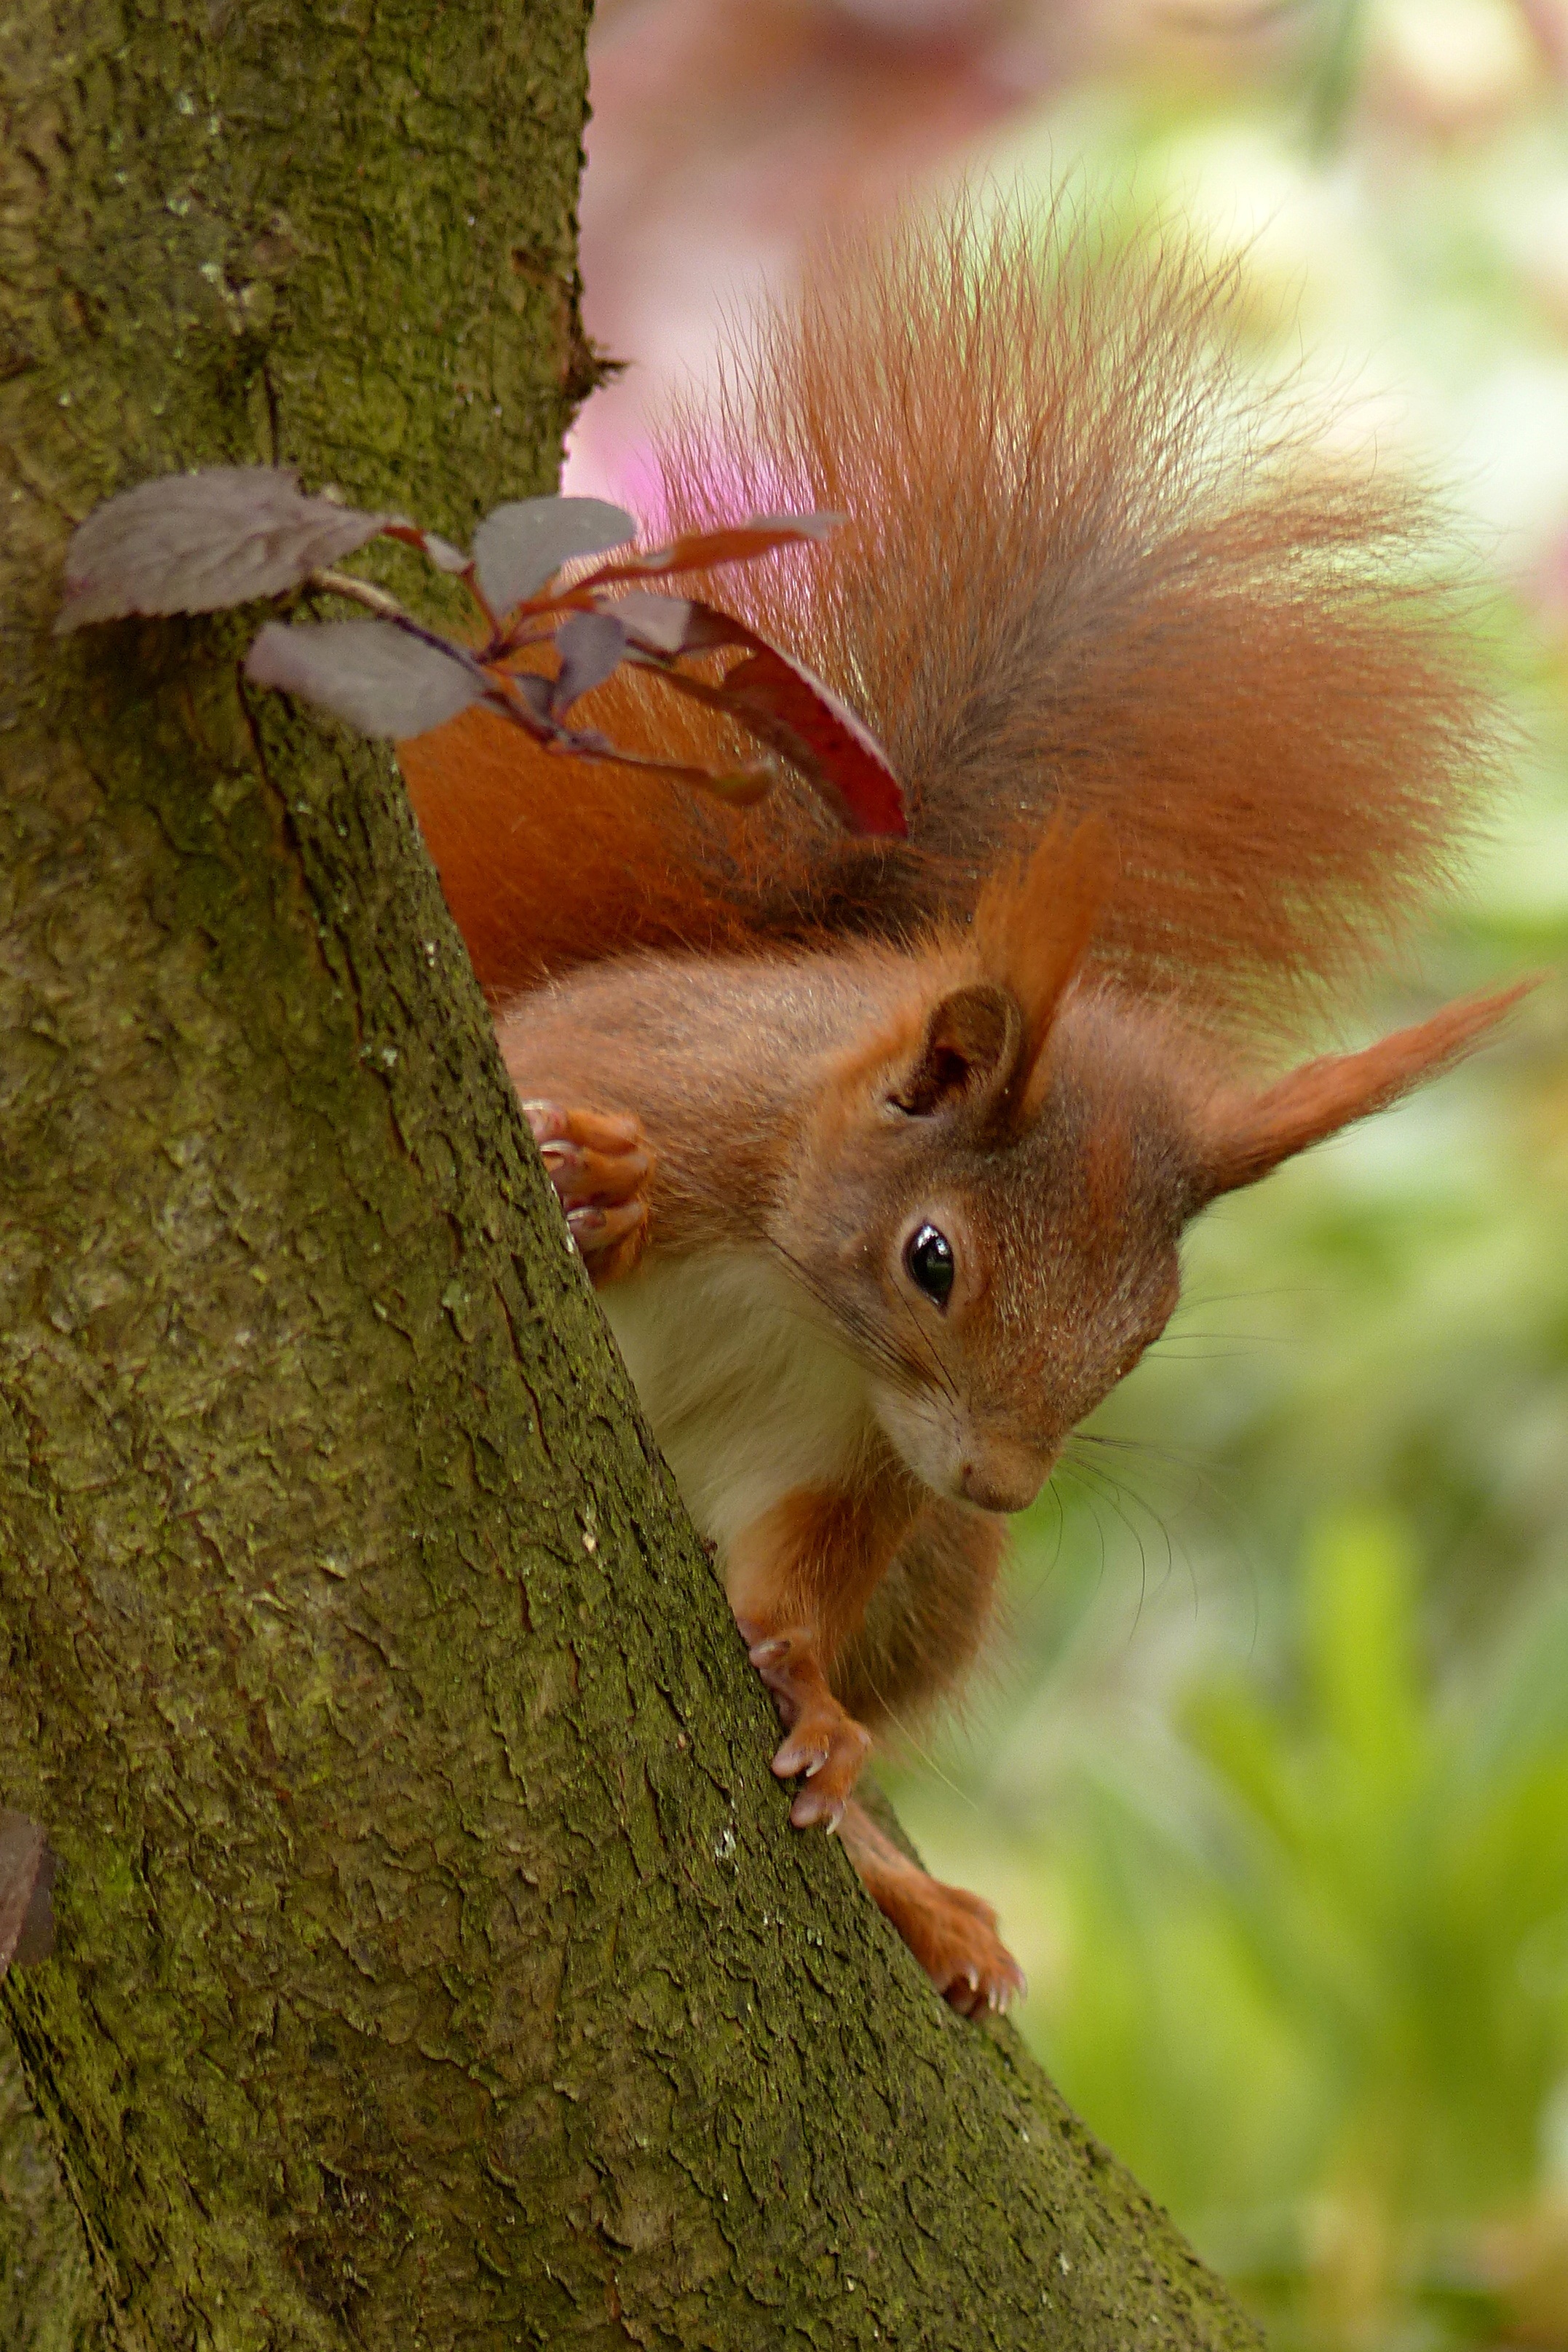
tree, nature, flower, animal, summer, wildlife, sitting, autumn, mammal, squirrel, garden, rodent, fauna, vertebrate, sciurus